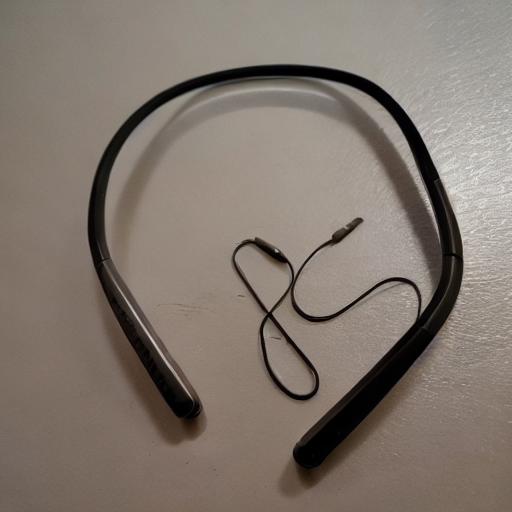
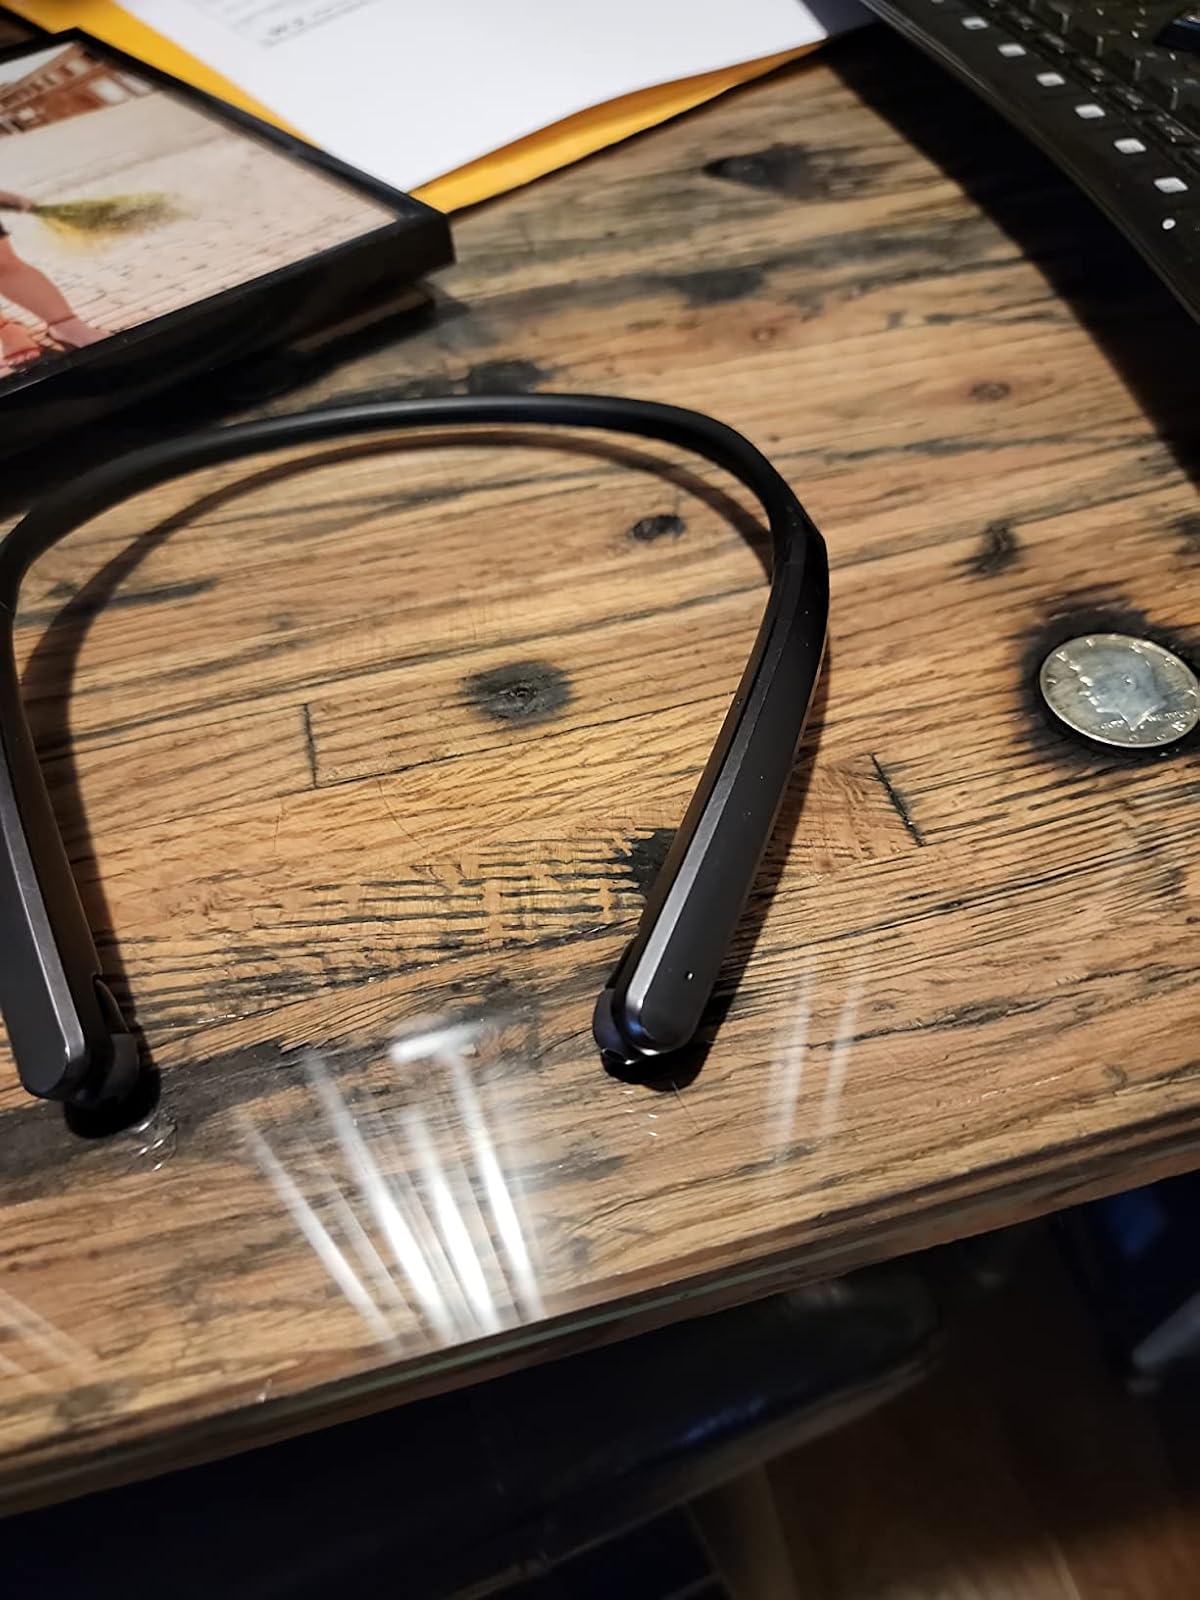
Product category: earbuds
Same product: no